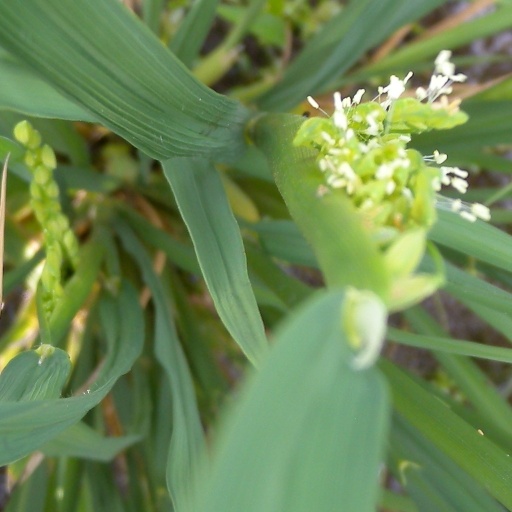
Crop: rice